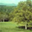
Label: oak_tree